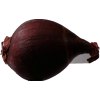
Label: red_onion